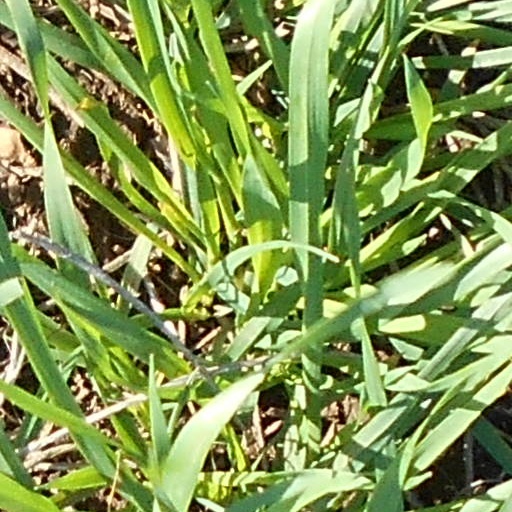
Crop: wheat